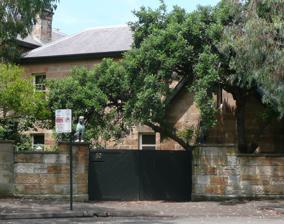
Building: Tresco, Elizabeth Bay
Country: Australia
Year built: 1883
Historic site in New South Wales, Australia Tresco Location 97 Elizabeth Bay Road, Elizabeth Bay , City of Sydney , New South Wales , Australia Coordinates 33°52′15″S 151°13′50″E / 33.8709°S 151.2306°E / -33.8709; 151.2306 Built 1867–1883 Built for Thomas Rowe Architect Thomas Rowe Architectural style(s) Victorian Italianate New South Wales Heritage Register Official name Tresco, grounds and trees Type State heritage (complex / group) Designated 2 April 1999 Reference no. 780 Type Villa Category Residential buildings (private) Builders Thomas Rowe Location of Tresco in Sydney Show map of Sydney Tresco, Elizabeth Bay (Australia) Show map of Australia Tresco is a heritage-listed residence located at 97 Elizabeth Bay Road, Elizabeth Bay , City of Sydney , New South Wales , Australia. It was designed by Thomas Rowe and built by Rowe from 1867 to 1883. The property is privately owned. It was added to the New South Wales State Heritage Register on 2 April 1999. The property has previously functioned as a private residence, navy housing, and homestead and was originally indigenous lands. Before 2004 it was owned by the Royal Australian Navy and served as an official residence for the senior naval officers in New South Wales. History External detail Elizabeth Bay had been the site of a fishing village established by Governor Macquarie in c. 1815 for a composite group of Cadigal people under the leadership of Bungaree (d.1830). Elizabeth Bay had been named in honour of Elizabeth Macquarie . Sir Thomas Brisbane , Governor 1821–25, designated Elizabeth Bay as the site of an asylum for the insane. The site for Tresco formed part of the original 22-hectare (54-acre) property granted to the Honourable Alexander Macleay , Colonial Secretary of New South Wales, by Crown grant in 1831. In 1839 MacLeay constructed a stone mansion named Elizabeth Bay House on the property, as well as extensive stables, museums, and a large garden of interesting plants, specimen trees, an orchard and orangery. Financial trouble forced MacLeay to submit to the foreclosure of his mortgage to his son, William Sharp Macleay , in 1845. Upon William's death in 1865, the property passed to his brother, George , who returned to England. MacLeay Point was subdivided in 1865 at the direction of George MacLeay. Allotments were sold on a leasehold basis, and a covenant placed over the deeds made it obligatory to build a substantial house to the value of A£ 500 within 5 years. In 1865 Thomas Rowe bid and secured lot 48 of the Elizabeth Bay Estate subdivision and was one of the first leaseholders to erect a building. Tresco was constructed by Rowe and completed in 1868. He resided there until 1876. The original house constructed by Rowe consisted of a two-storey sandstone house with a slate roof, comprising 13 rooms. There also included notable features such as a coach house, stables, and garden. The original design is described as early Victorian, with seven full-length windows and a small window on the first-floor landing. The entrance portico was Italianate style, an open verandah to the north-overlooking Elizabeth Bay, and a single-storey kitchen to the south. Rowe was born in England in 1829 and came to Australia in 1848. He commenced work as an architect in Sydney in 1856, previously working in the building industry. He was an alderman on the Sydney City Council and, later the first mayor of Manly . He founded the Institute of Architects in NSW and was president of the Metropolitan Board of Water Supply and Sewerage . The leasehold for Tresco passed to William Oswald Gilchrist in 1876, and then to George Charles Westgarth in 1880. Westgarth and his family resided at Tresco from 1880 to 1891. William was the first manager of the Australasian Steam Navigation Company . George's second wife was the granddaughter of Sir G. W. D. Allen, Lord Mayor of Sydney 1844–45, and several of his 8 children were born at Tresco , including the fourth son Dudley, who presented the original bill of the sale signed by his father in 1880. Westgarth was responsible for the only major additions and alterations to Tresco , which included the construction of an extensive east wing, and a second floor to the kitchen wing in 1883. He was also responsible for much of the garden design and layout, including the summerhouse, fernery, boathouse and boat pound. Westgarth was to reside at Tresco until 1891, after which time the house was let to various tenants. In 1902 the leasehold was conveyed to The Crown, and management of the property assigned to the New South Wales and Commonwealth governments. The house was provided to the Admiralty as the official residence of the Naval Officer-in-Command at Garden Island in Sydney. In 1913 the leasehold was transferred to The Commonwealth of Australia, however it was not until 1922 that the freehold was also acquired. From 1913 (and thus throughout World Wars I and II) Tresco was the official residence of the Flag Officer-in-Charge of the Royal Australian Navy. The property only underwent minor changes during the naval presence. Alterations included the reconfiguration of bedrooms to the main house, rooms to the south and garage, enclosure of the north verandah, and installation of plasterboard ceilings to the ground floor rooms of the main house. In 1988 the management of Tresco passed to the Defence Housing Authority, of the Department of Defence. Between 1991 and 1997 Tresco was substantially conserved and restored by conservation architects Otto Cserhalmi and Partners. The site works included, the stabilization of rock overhangs and retaining walls, and improvements to site drainage. Works to the house included repairs to the roof and stonewalls, the repair or reinstatement of many of the original internal finishes and fittings. New bathrooms were also installed at this time. In 1997 it was sold by the Federal Government to the Anstee family for $9 million and it last traded in 2004 when Janette and former art collector and options trader, David Waterhouse bought it. Since then it has had extensive work, bringing its interiors into the modern era, converting the stables into an office and cellar and adding a one-bedroom apartment above the garage. Description Site The 3,300-square-metre (36,000 sq ft) site is located to the northern end of Elizabeth Bay Road, Elizabeth Bay. It is a wedge-shaped site, occupying a prominent position on Macleay Point sloping down towards Elizabeth Bay. The site is bound on the south by a high stonewall to Elizabeth Bay Road. Both the east and west boundaries are bounded by early brick walls, and towards the Bay are dominated by tall modern apartment buildings. The site has impressive waterfront facilities and a tidal swimming pool. Garden A terraced garden to the north of Tresco slopes down to the harbour. The garden features a tall timber mast and a well landscaped and established garden, including four mature fig trees. There is the summerhouse and fernery at the western boundary, as well as concrete and brick pathways, which lead down to the bay , and the former boat pound, boathouse, and jetty. Tresco including its grounds and trees is significant as a substantially intact example of a Victorian waterfront villa and estate. The original Italianate style villa was designed by prominent architect, Thomas Rowe (1867) with later additions by George Westgarth, including garden layout and landscape elements (1883). The property was the principal residence of the Captain-in-Charge of HMAS Naval Establishments in Sydney from 1903 and the Flag Officer-in-Charge of the Royal Australian Navy since 1913. Tresco has further significance in terms of its historic, cultural and social links with the original land grant to Alexander Macleay. From the 1820s period until subdivision in 1867, the grounds were part of Macleay's Elizabeth Bay House estate. Tresco remains as one of the few surviving original land parcels dating from this time of subdivision by George Macleay. Summary of scheduled items (cultural planting): 3 Moreton Bay figs ( Ficus macrophylla ); 1 carob bean /St. John's bread ( Ceratonia siliqua ); 1 American bull bay/ evergreen magnolia ( M.grandiflora ). Two of the figs are in the lower harbour-side terrace near the northern and southern boundaries. The third is on the north-eastern upper garden terrace near the villa. This latter fig has a massive, dense canopy. All are between 120 and 140 years old. The carob bean is in the western (upper front) garden adjacent to the sandstone boundary wall to the public footpath (Elizabeth Bay Road). It is a small, stunted tree, some 120–140 years old, which appears to be in decline, with a history of heavy pruning. The bull bay/evergreen magnolia is in the western (upper front) garden between the driveway and northern boundary, it is also 120–140 years old, a small stunted tree that appears to be in decline. The Moreton Bay fig on the upper north-east facing terrace is a magnificent tree and one of the most outstanding individual specimens to occur on private property within the City of Sydney local government area. It is significant within the local government area as an individual specimen with special aesthetic, visual, cultural, historical, and social values. It has achieved massive proportions and its canopy completely dominates the upper eastern terrace lawns of Tresco . It is a particularly prominent specimen in this elevated location on Macleay Point and is visible from many public vantage points around Rushcutters Bay. The other two figs are much smaller and may be associated with later foreshore reclamation works to the property. Nevertheless, these two figs have group significance within the overall composition. It is believed that the largest fig, carob bean and bull bay / evergreen magnolia are the last surviving remnants from the former gardens of the Elizabeth Bay House estate (on this site). The carob bean / St. John's bread plant has been grown in Sydney since 1828 (Botanic Gardens) and was available in nursery lists from William Macarthur at Camden Park from 1843. It was often planted in churchyards and large church-owned estates in the colony. It is now relatively uncommon in the City of Sydney local government area. The bull bay / evergreen magnolia was recorded as "received at Elizabeth Bay" (house estate) in a list of plants from Camden Park (William Macarthur) in 1836. It was a highly prized ornamental tree in the 19th century, and remains a relatively common element of large former gardens throughout the City of Sydney local government area. Villa The total floor area of the existing house is approximately 454 square metres (4,890 sq ft). Tresco consists of two storeys, including a basement crawl space, and two driveway entrances. There are two courtyards to the rear of the house, which are separated by a high brick wall. A service courtyard is created by the high brick wall to the south and by the south wing, and a partially enclosed two-storey timber verandah to the west. The villa has 13 rooms. Tresco is a two-storey pick axed sandstone block building in the Victorian Italianate style. The building has a hipped , slate tiled roof, with a central valley, lead ridge capping, stone chimneys and timber lined boxed eaves . The building consists of two main sections. The main house, which is largely symmetrical in plan, features two wings to the east and west. A two-storey wing extends to the south, and forms the western boundary of the service courtyard and contains the garage at the rear. The main entrance is on the west through a sandstone portico of Italianate detailing, with a balcony above. The main house features a central hall and stair, connecting the two levels, with main rooms extending to the north, and smaller rooms to the south, at each level. At ground level, three large living rooms, such as the dining, drawing and billiard rooms, which open out to an enclosed verandah to the north. To the south are the smaller study, library, preparation rooms and toilets. There is cedar joinery throughout, including door and window architraves , skirting , staircases and cupboards, as well as, suspended timber floor, polished floorboards. Each of the main living rooms feature fireplaces, and ornate brass pendant or wall mounted light fittings. The first floor is divided into two sections. The larger section to the west consists of four bedrooms, bathrooms and utility room. The eastern section consists of the master bedroom, dressing room and bathroom, the entrance marked by an arch. There is carpet to bedrooms and hall, lath and plaster ceilings, and ornate cornices and ceiling roses . A two-storey wing extends to the south housing at ground level, kitchen and stewards rooms, and a garage to the rear. The wing features a semi enclosed timber posted verandah on the eastern side under the main roof, which provides access to bedrooms at the upper level and into the main house. Condition As at 26 June 2007, the property only underwent minor changes during the naval presence. Alterations included reconfiguration of bedrooms to the main house, rooms to the south and garage, enclosure of the north verandah and installation of plasterboard ceilings to the ground floor rooms of the main house. Between 1991 and 1997 Tresco was substantially conserved and restored by conservation architects Otto Cserhalmi and Partners. Site works included stabilization of rock overhangs and retaining walls and improvements to site drainage. Works to the house included repairs to the roof and stonewalls, the repair or reinstatement of many of the original internal finishes and fittings. New bathrooms were also installed at this time. Modifications and dates 1883 – Addition of east wing including Billiard Room, children's dining room, lavatory and two stores on the ground and three bedrooms, dressing room, bathroom and lavatory on the first floor 1991 – Restoration/renovations 1997 – Security system installed Heritage listing As at 12 September 2008, Tresco has National significance for its role as the principal residence of the Captain-in-Charge of HMA Naval Establishments in Sydney from 1903 and as the residence of the Flag Officer-in-Charge of the Royal Australian Navy since 1913. Tresco has State significance as a Victorian villa in the Italianate style which retains its architectural integrity as an intact and rare example of the fine residences that once characterised Macleay Point. It is significant as an example of craftsmanship and construction techniques used in the mid to late nineteenth century and recent conservation and restoration works (1991–1997). The house garden and waterfront structures make an important contribution to the character of the area, forming a prominent element in the landscape of Elizabeth Bay from the Harbour. The property is associated with prominent Sydney architect Thomas Rowe and George Wesgarth. Rowe designed and constructed the original house in 1867 and Wesgarth was responsible for the only significant additions and alterations – the garden layout and landscape elements in 1883. It is also associated with George Macleay , who was responsible for the subdivision and James Macarthur-Onslow who held title until 1922. It is therefore one of the few surviving original land parcels created in the 1867 subdivision of the Elizabeth Bay Estate at Macleay point and for the unusual manner in which the estate was sold. Tresco, grounds and trees was listed on the New South Wales State Heritage Register on 2 April 1999 having satisfied the following criteria. The place is important in demonstrating the course, or pattern, of cultural or natural history in New South Wales. Tresco is of State historical significance as one of the few surviving original land parcels created in the 1867 subdivision of the Elizabeth Bay Estate at MacLeay Point. Many of the other parcels were further subdivided in the 20th century, as a reflection of the high land values of the locality. This Estate was subdivided and sold on a leasehold basis, the freehold title being retained by James Macarthur-Onslow. This is thought to be an unusual form of real estate development for the period. Tresco, its early gardens and features such as the Boat Pound, was one of the first buildings to be constructed after the 1867 subdivision, and survives intact as a rare example of the fine houses built on the subdivided land, most of which have subsequently been demolished. it is therefore one of the few properties in the locality which is able to demonstrate the nature of residential development on prime Harbour front land, as the original large estates were broken up in the later decades of the 19th century. The place has a strong or special association with a person, or group of persons, of importance of cultural or natural history of New South Wales's history. Tresco is of State significance for its association with the prominent Sydney architect Thomas Rowe, initial leaseholder of the property, who designed and constructed the original building in 1867. Tresco is of State significance as the principal residence of the Captain-in-Charge of H.M.A. Naval establishments in Sydney from 1903, and as the residence of the Flag Officer-in-Charge of the Royal Australian Navy since 1913. The place is important in demonstrating aesthetic characteristics and/or a high degree of creative or technical achievement in New South Wales. Tresco has aesthetic significance at State level, as a large and impressive mid to late 19th century two storey sandstone villa, in the Victorian Italianate style, which retains its early architectural integrity. The aesthetic significance is reinforced by its prominent setting high on the ridgeline above a fine and extensive waterfront garden, which provides a superb outlook over the inner reaches of Sydney Harbour . The terraced garden makes an important contribution to the special character of the Elizabeth Bay area for its collection of mature trees, particularly the large Moreton Bay fig, early landscape layout, pathways, steps, garden details and waterfront structures. The place has a strong or special association with a particular community or cultural group in New South Wales for social, cultural or spiritual reasons. The building has a high level of social significance for personnel of the Royal Australian Navy for its role as the principal residence of the Navy, and the official residence of the Flag Officer-in-Charge of the Royal Australian Navy. The place has potential to yield information that will contribute to an understanding of the cultural or natural history of New South Wales. Tresco has scientific significance for its ability to reveal the quality and complexity of 19th century joinery, plasterwork detailing and colour schemes, in addition to its general construction. While such construction is not unique in Sydney, Tresco is a fine example of craftsmanship and residential construction techniques used in the 19th century. The Boat Pound has scientific significance as a rare survivor, and for its ability t demonstrate construction techniques of late 19th century waterfront structures. Tresco , its outbuildings, gardens and landscape elements have scientific significance as good examples of conservation and restoration works undertaken in the late 20th century. The place possesses uncommon, rare or endangered aspects of the cultural or natural history of New South Wales. Tresco has State historical significance as a rare surviving example of a fine Victorian villa with an intact curtilage and garden overlooking the Harbour from the upper ridge of MacLeay Point. See also Architecture portal Australian residential architectural styles References